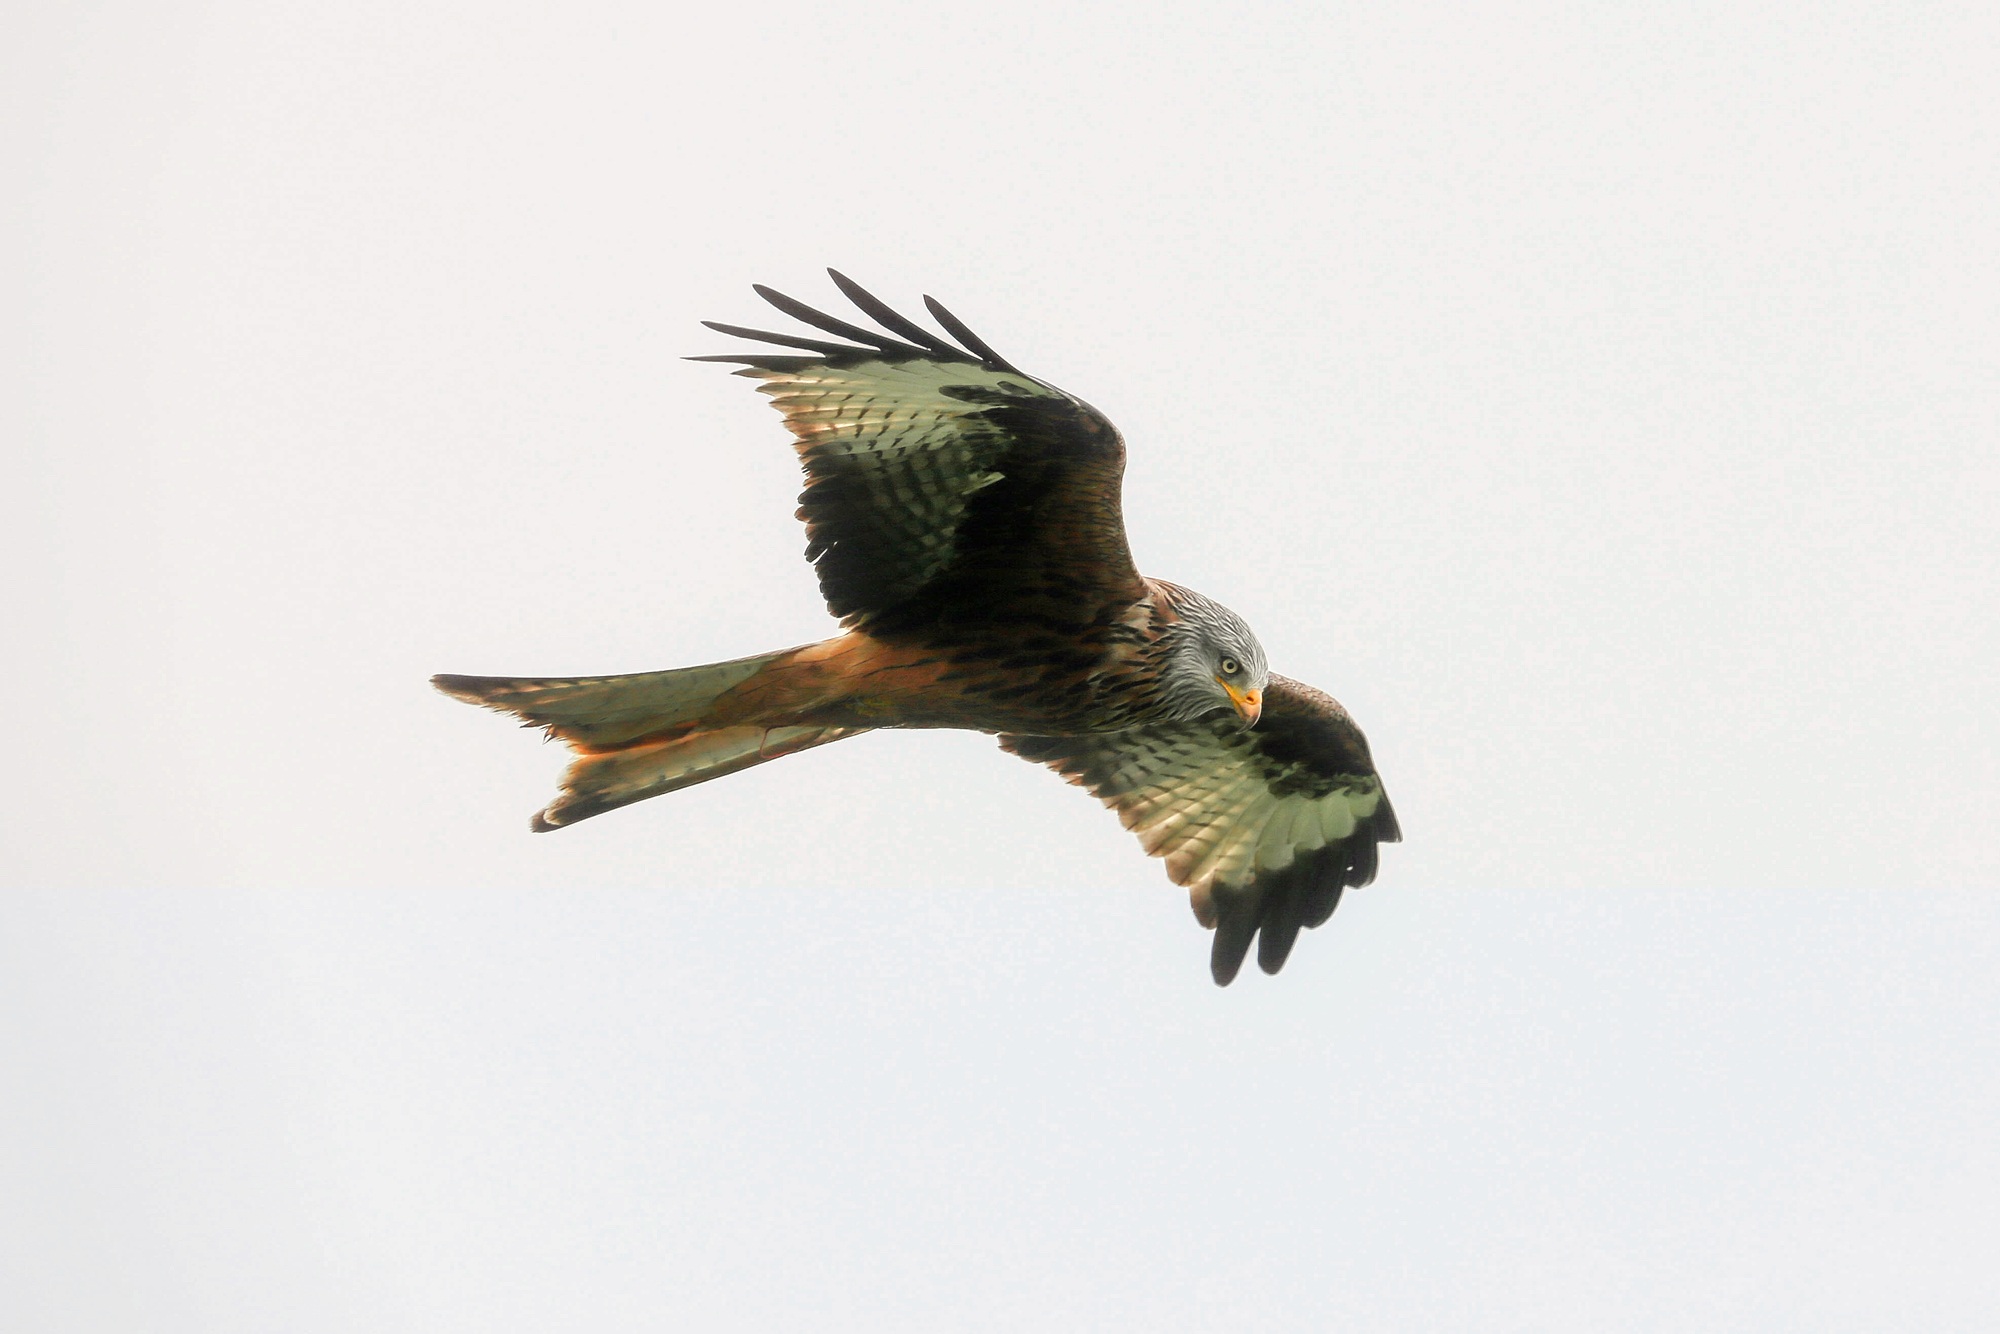
bird, wing, sky, flying, wildlife, beak, flight, eagle, predator, hawk, fauna, majestic, bird of prey, clouds, vertebrate, hunter, buzzard, perching bird, accipitriformes